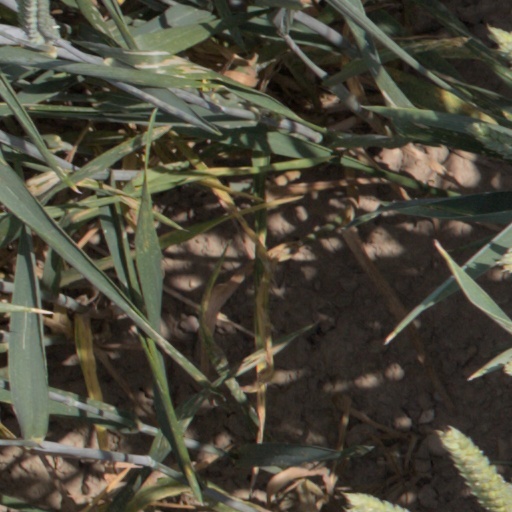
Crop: wheat